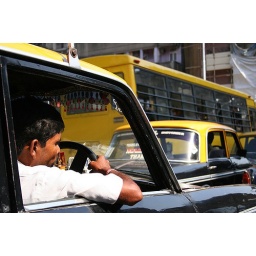
Stuck in traffic in one of Bombay's famous yellow and black taxis.